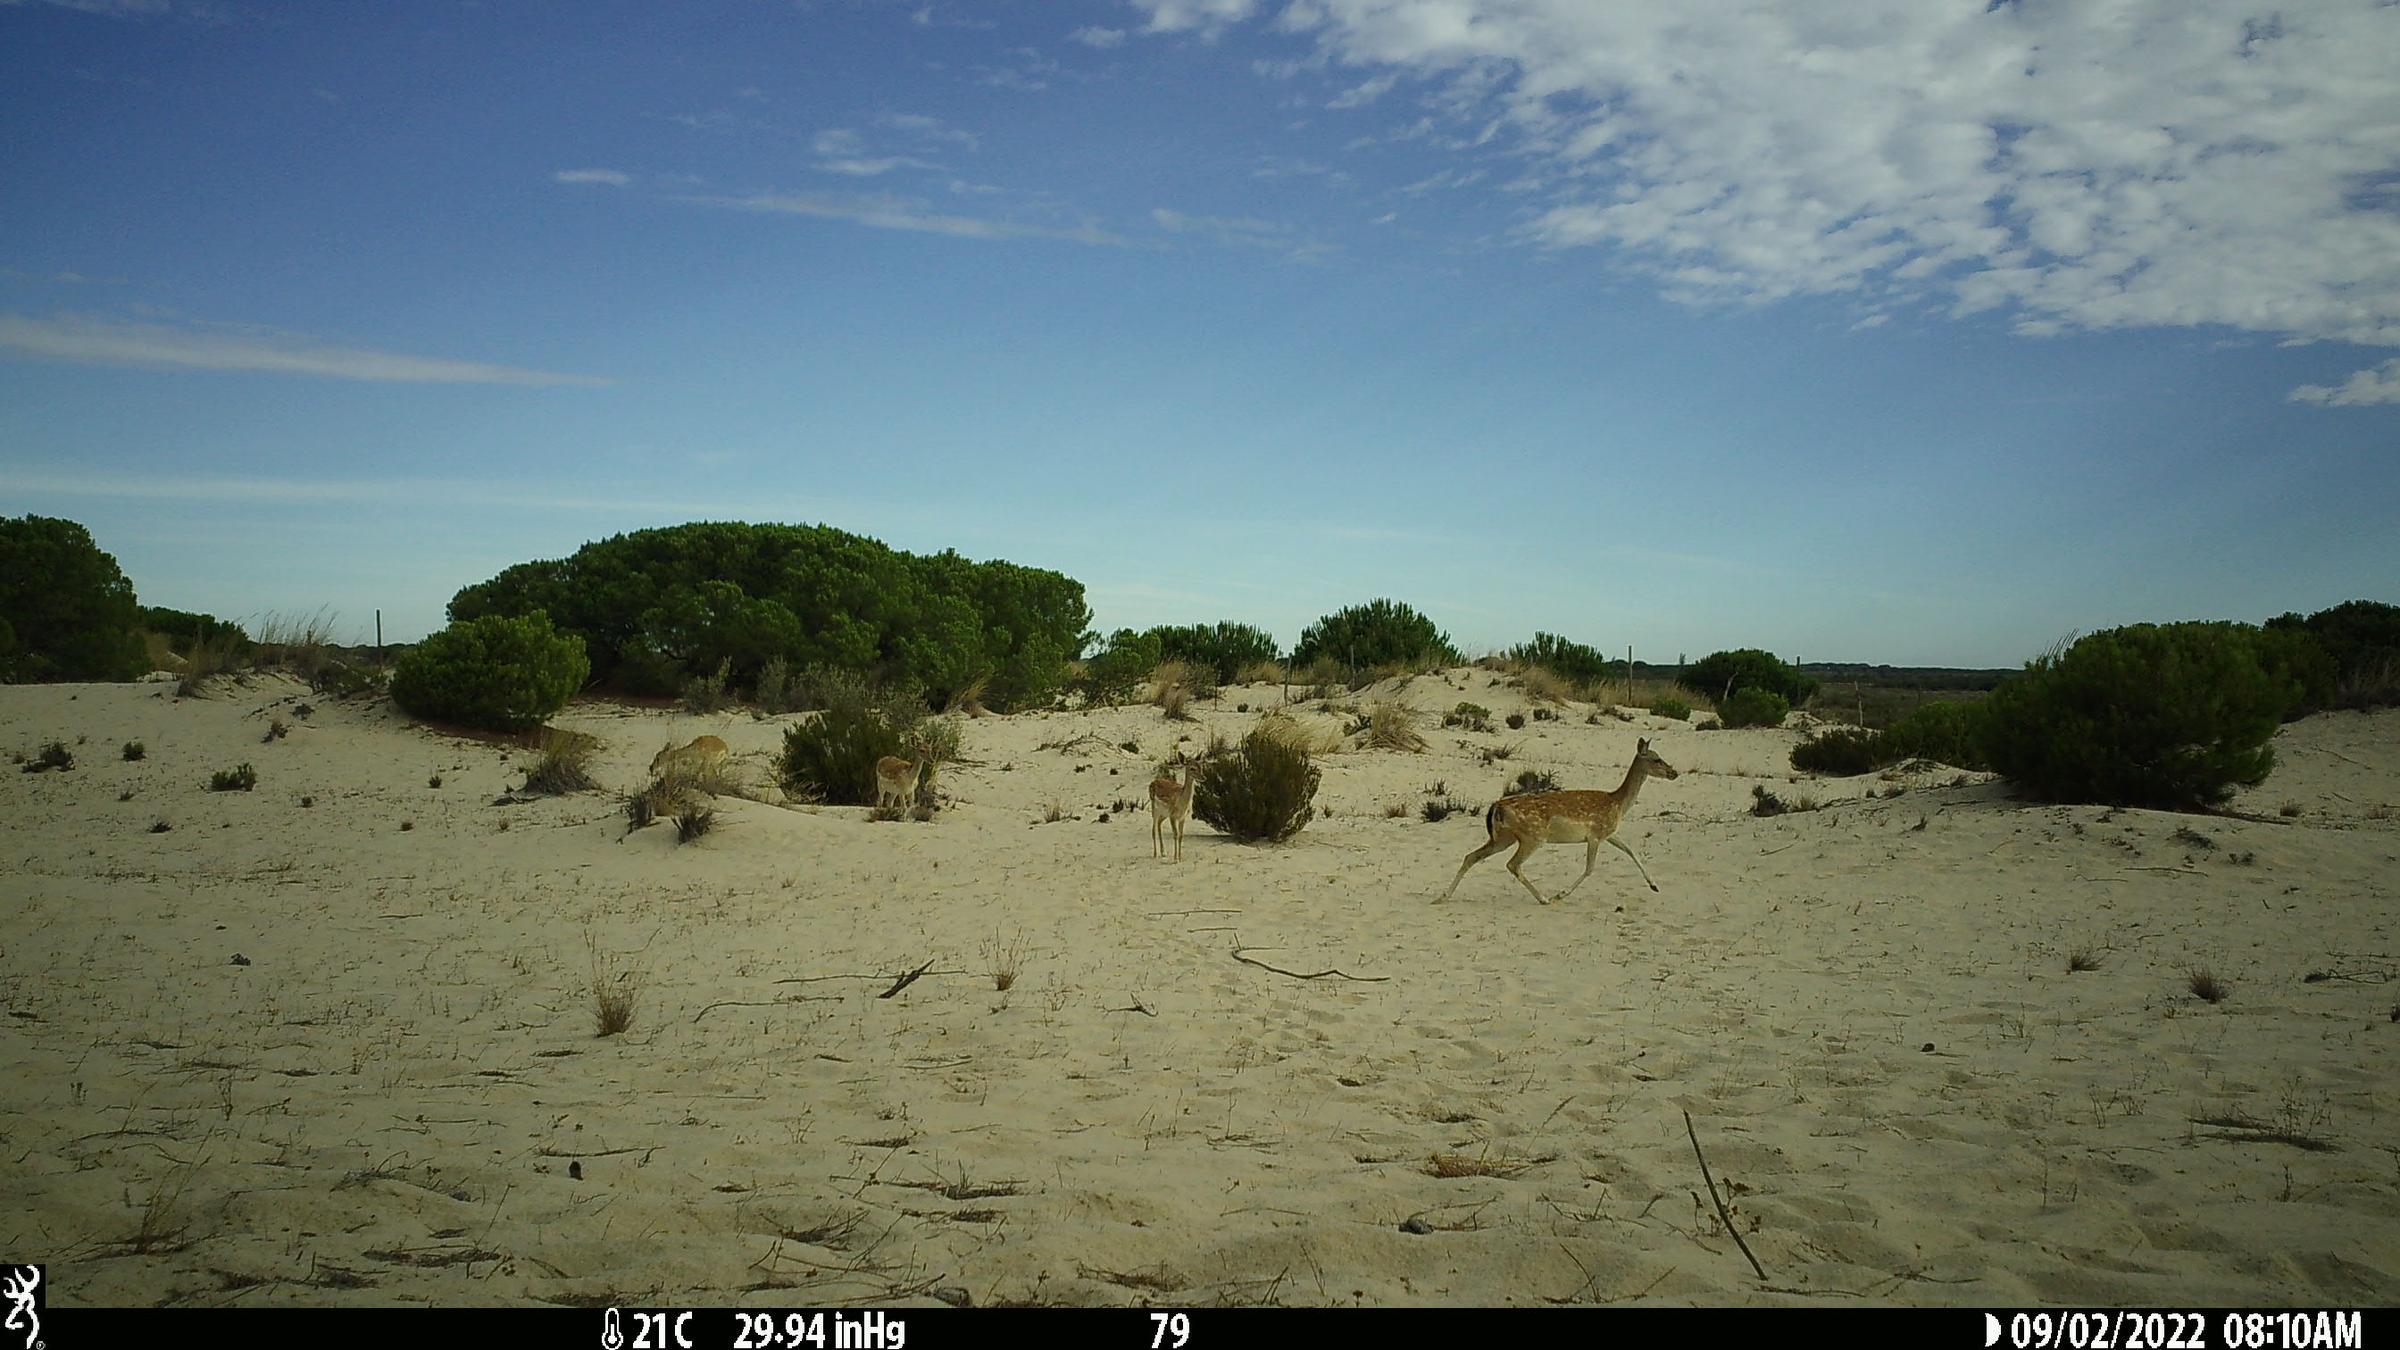
Species: Dama dama